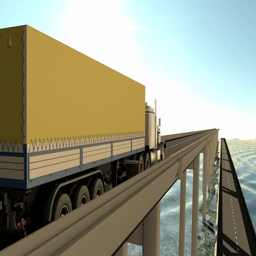
single truck driving along the highway at dusk .